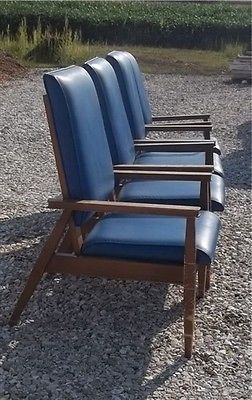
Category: chair